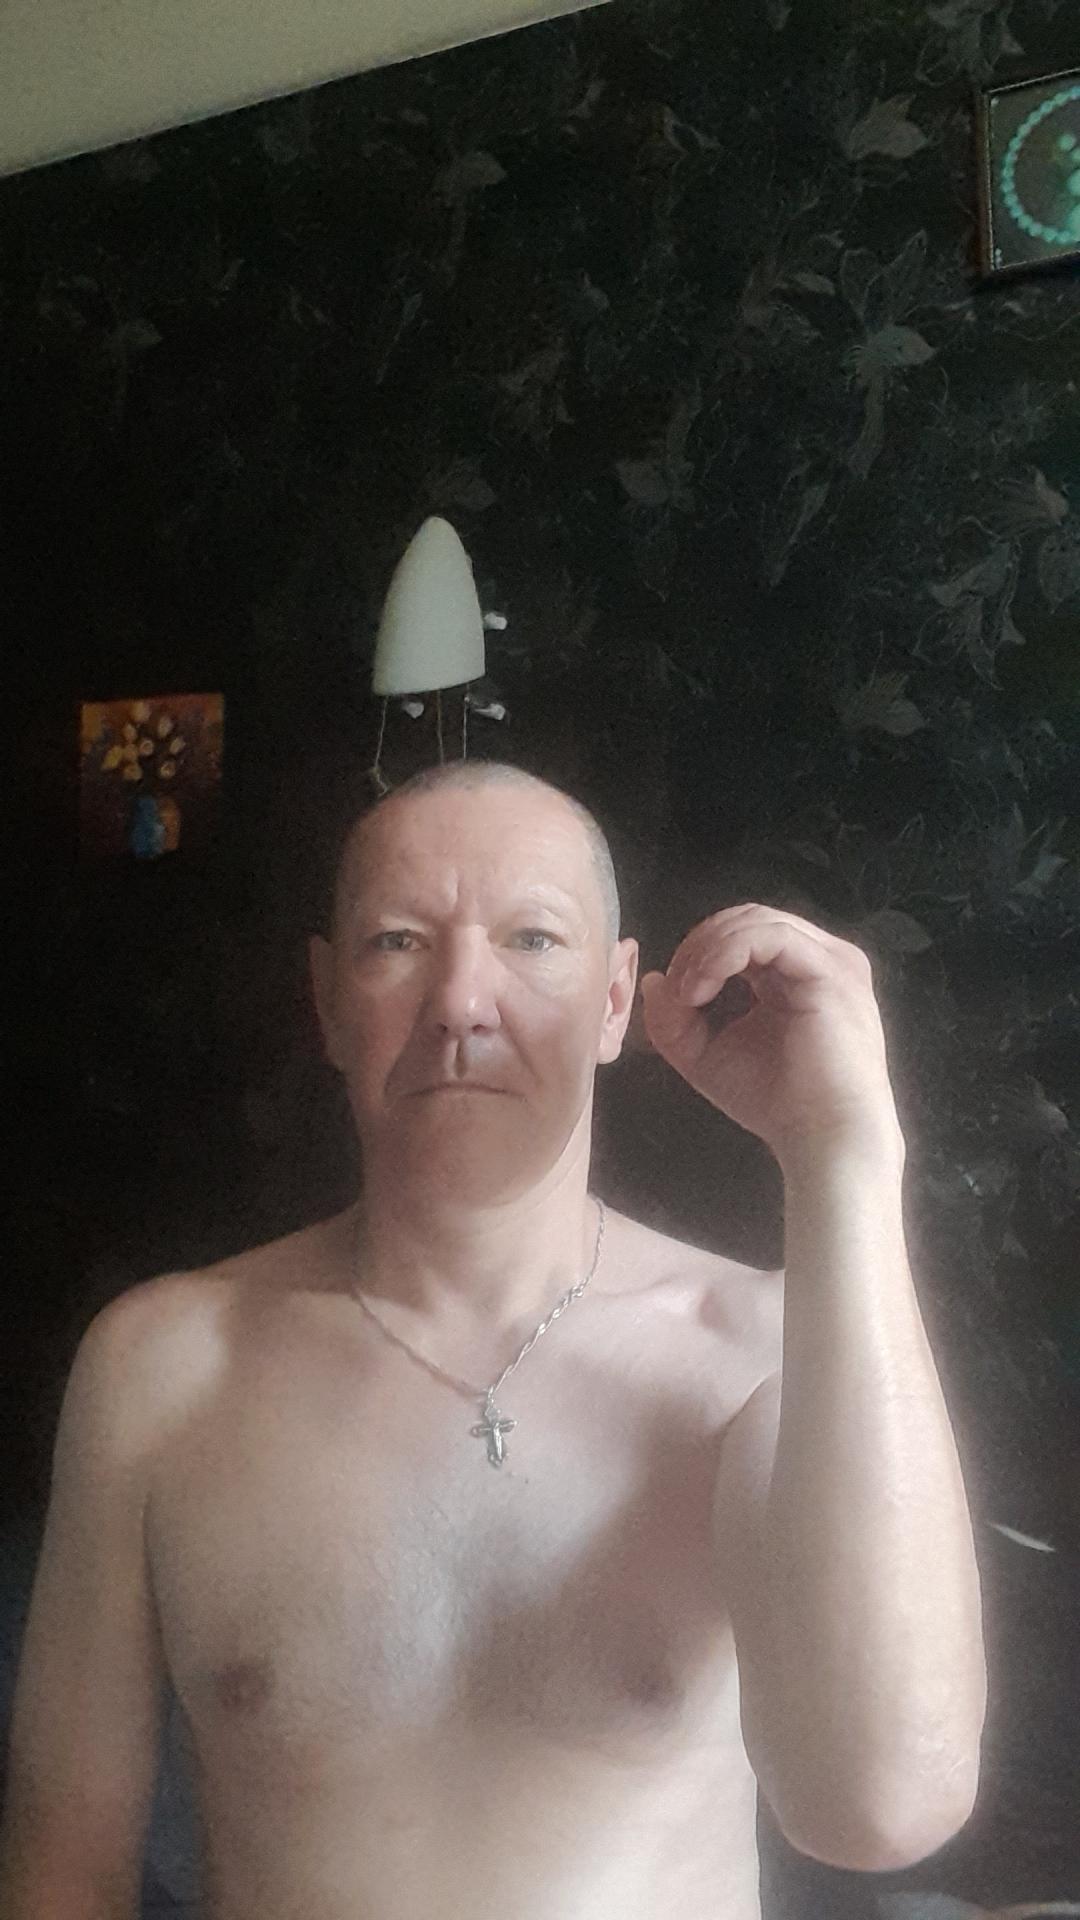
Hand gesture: grip